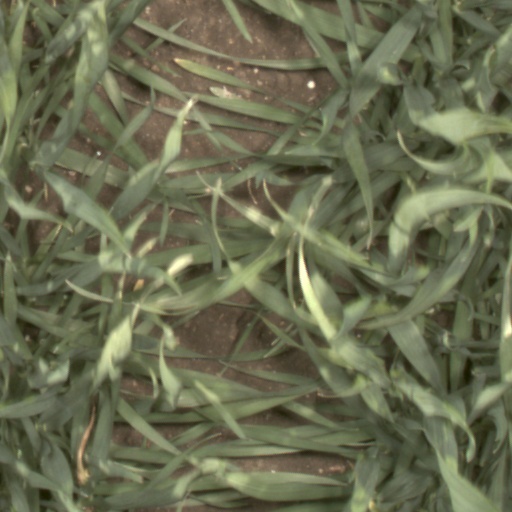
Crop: wheat